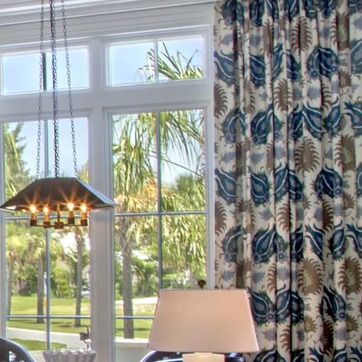
Material: glass